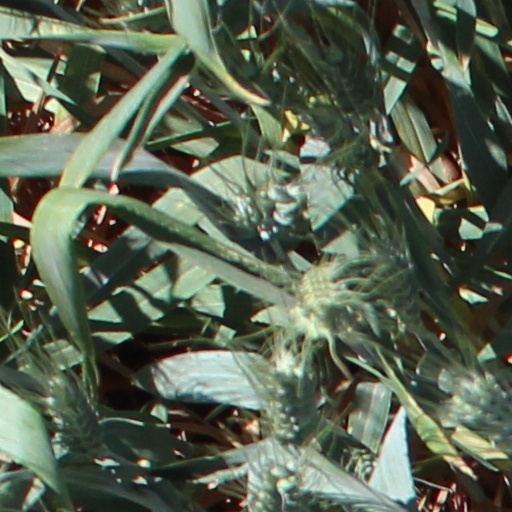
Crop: wheat